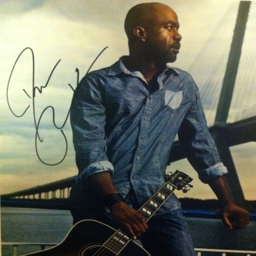
country artist - he 's the one that actually hooked me into listening to country music